Fort Cowan Cowan

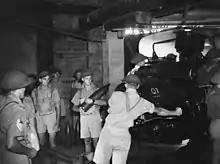
6 inch Mk XI gun and crew, Fort Cowan Cowan, November 1943

Fort Cowan Cowan is located at Cowan Cowan Village, Moreton Island. The area is approximately square, roughly triangular in shape and stretches along the western beach from the Cowan Cowan Lighthouse in south to the northern end of Cowan Cowan Village. Jessie Wadsworth Street forms part of the eastern boundary.